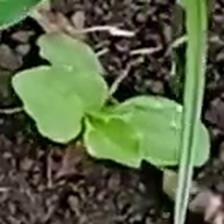
Weed species: Kena_(Commplina_benghalensio)